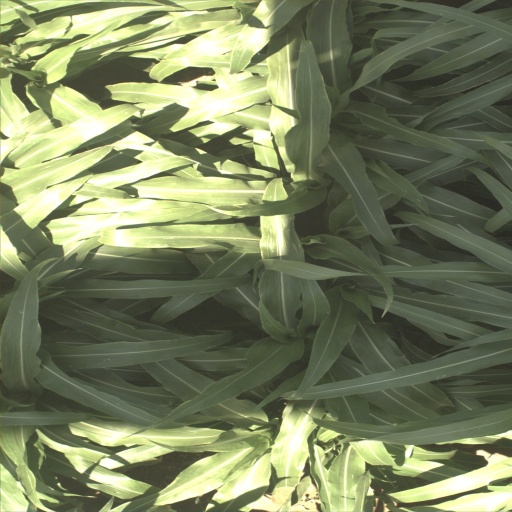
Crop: sorghum